Enceladus

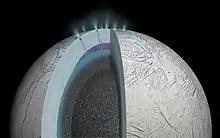
An artist's impression of possible hydrothermal activity on Enceladus's ocean floor

The "Cassini" spacecraft flew through the southern plumes on several occasions to sample and analyze its composition. As of 2019, the data gathered is still being analyzed and interpreted. The plumes' salty composition (-Na, -Cl, -CO) indicates that the source is a salty subsurface ocean.